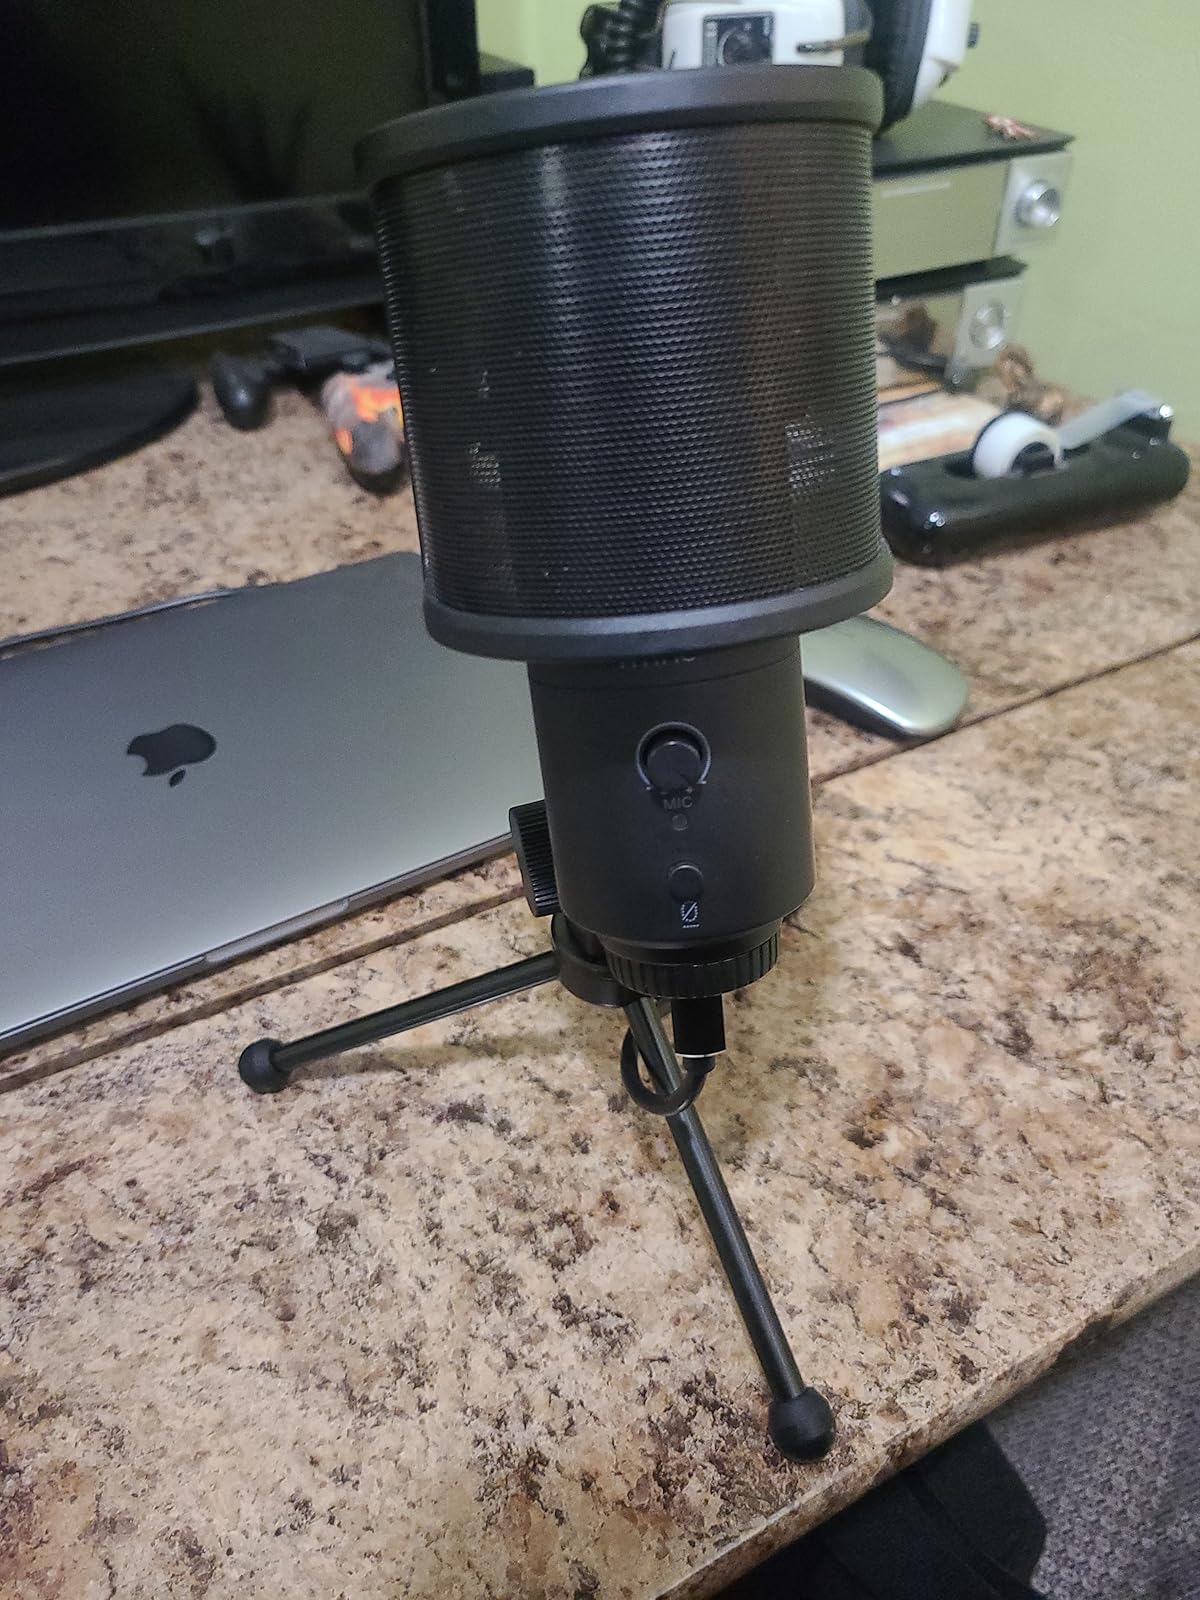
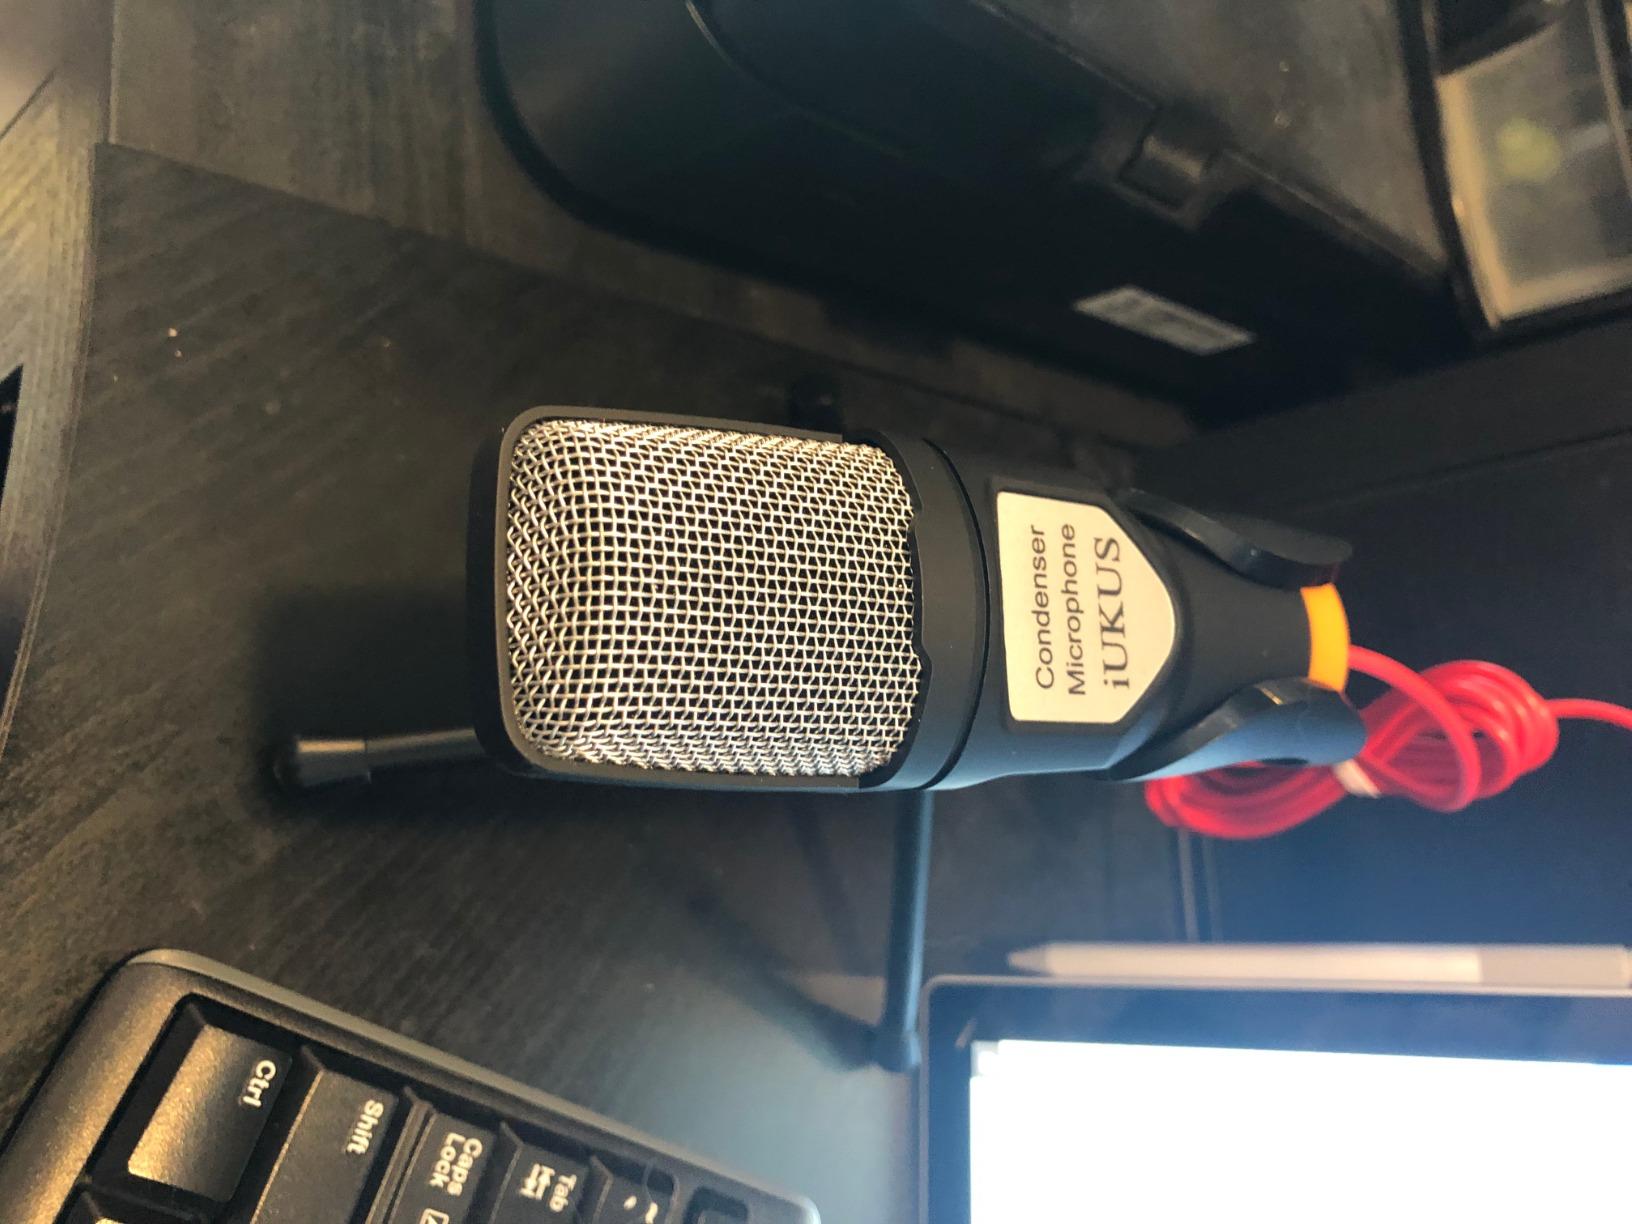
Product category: microphone
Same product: no